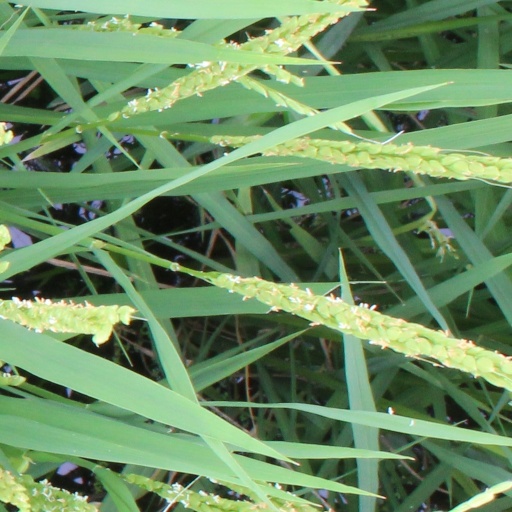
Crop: rice